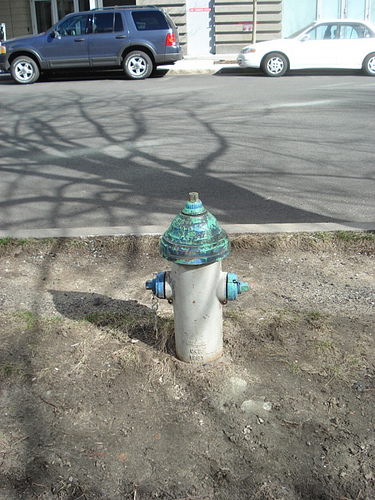
A water hydrant with a truck and car behind it.